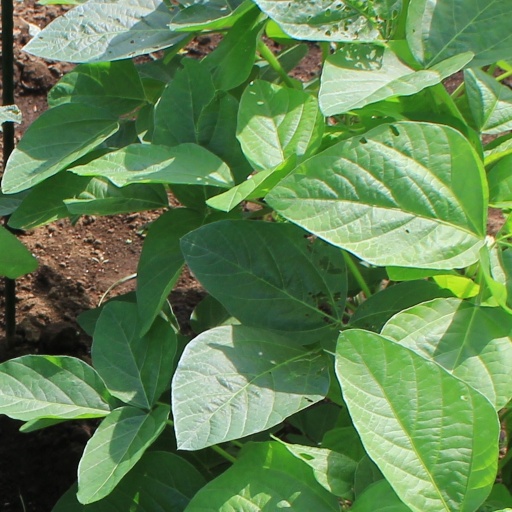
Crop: soybean